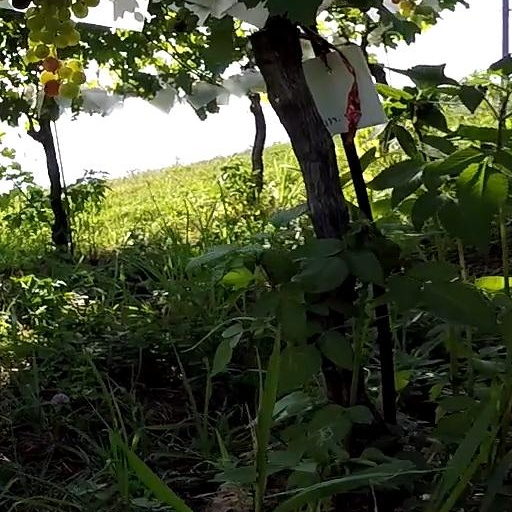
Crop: grape